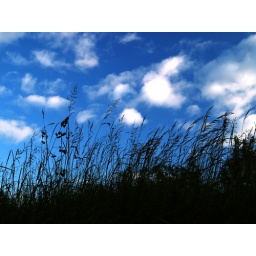
Very rare blue sky in Ireland